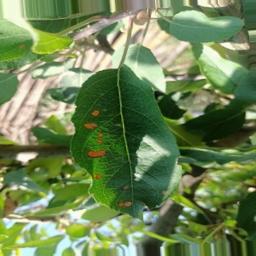
Label: Alternaria